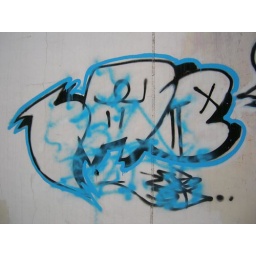
graffiti on a wall in this one street in tainan city, taiwan